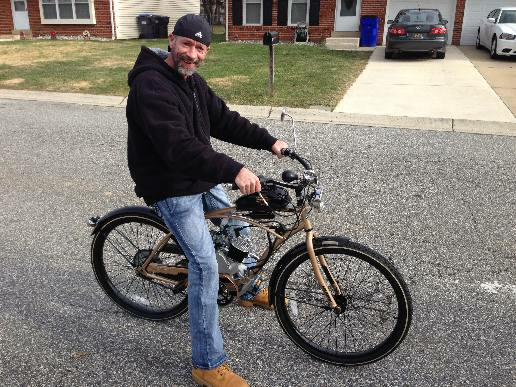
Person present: Yes